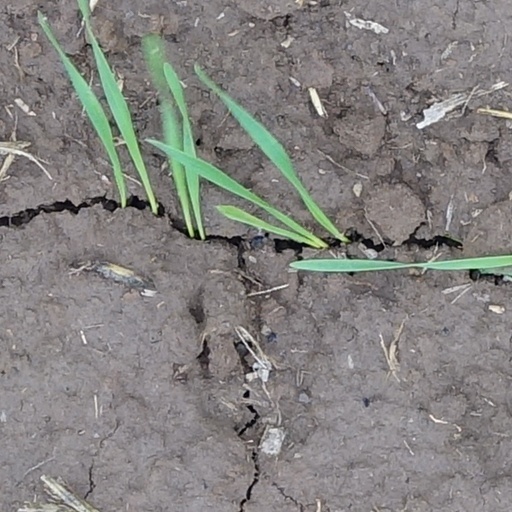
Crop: wheat